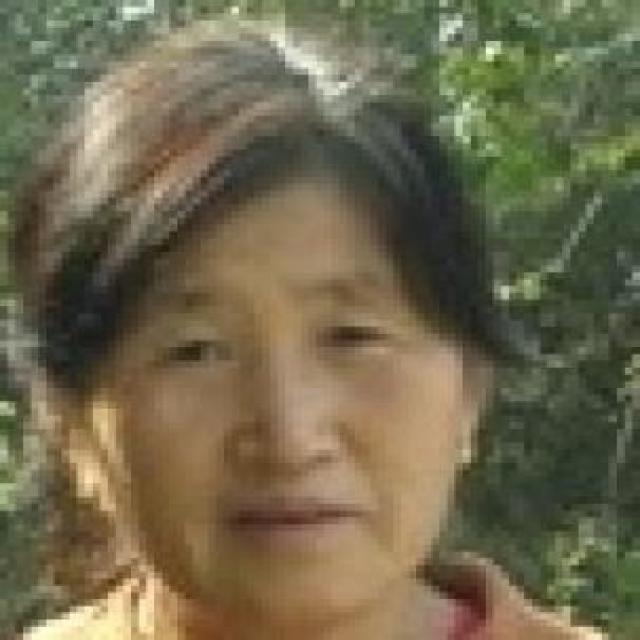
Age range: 45-64